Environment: real
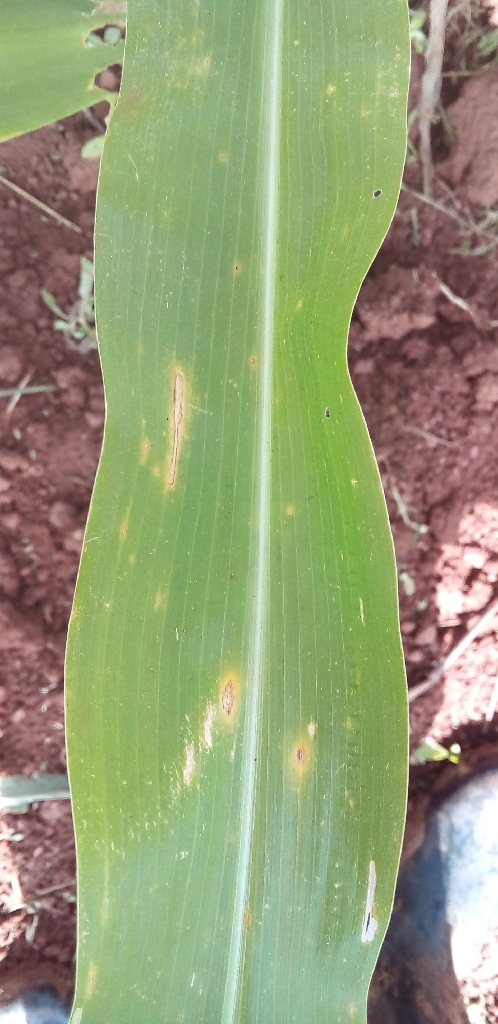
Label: northern_corn_leaf_blight